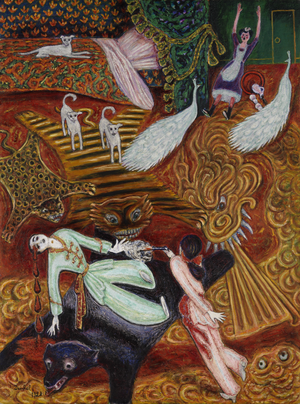
Nils von Dardel, né le 25 octobre 1888 à Bettna en Suède et mort le 25 mai 1943 à New York, est un peintre suédois. Il est le petit-fils du peintre Fritz von Dardel.